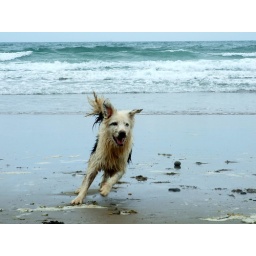
A photo i took in wales of a stray dog on a beach in newgale.